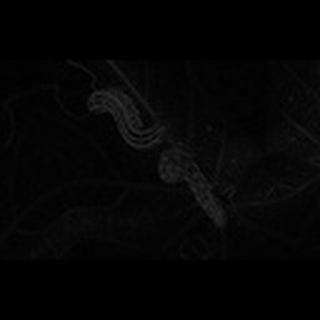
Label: cotton_army_worm